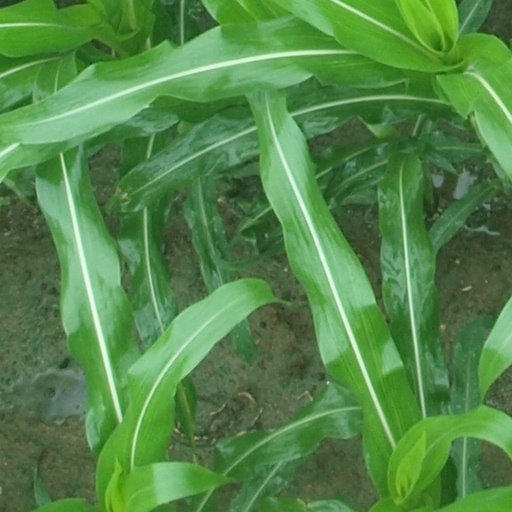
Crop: maize; corn